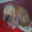
Label: dog